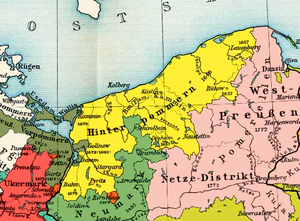
Bagpommern
Bagpommern (Hinterpommern, gult).
Bagpommern eller Hinterpommern er den del af Pommern, der ligger øst for Oder. Fra 1945 blev Bagpommeren sammen med Stettin polsk. Størstedelen af Forpommern blev en del af Østtyskland.